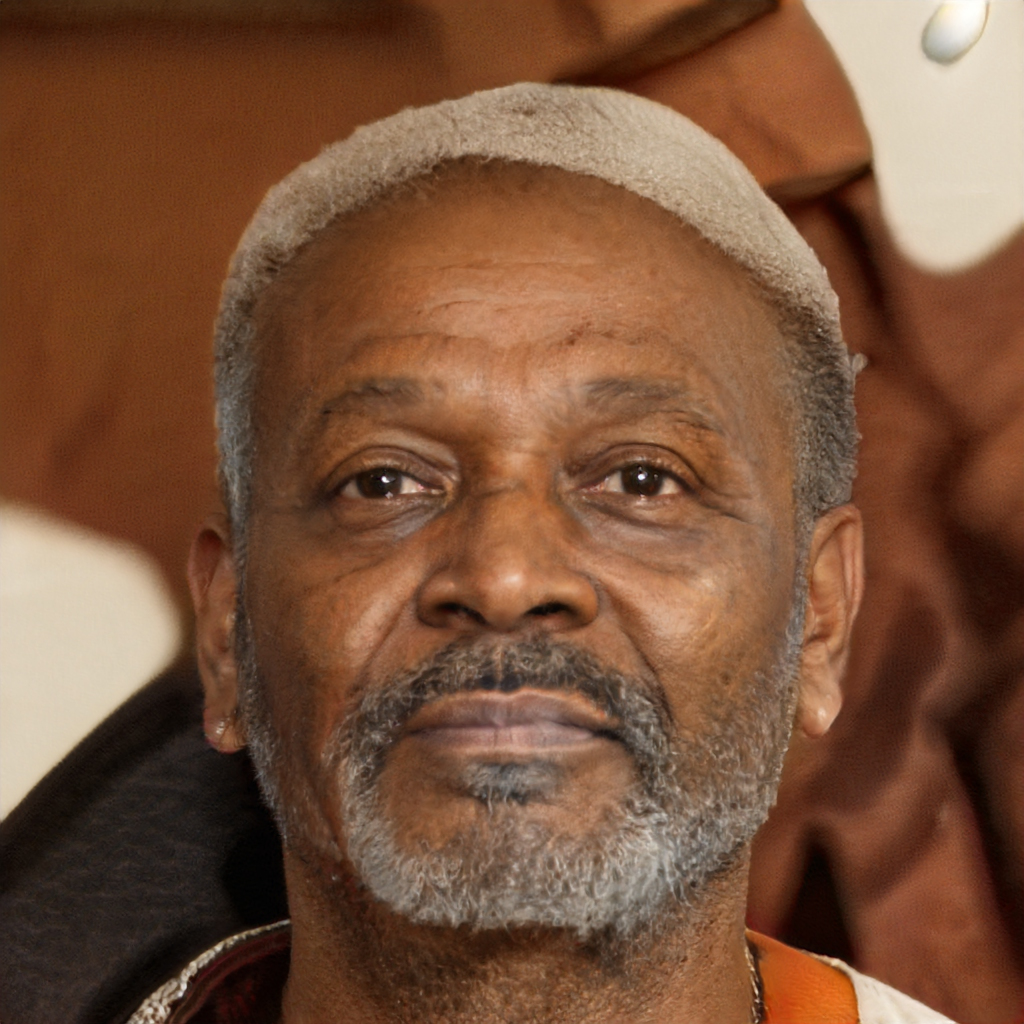
Gender: Male